Bhavana (Kannada actress)

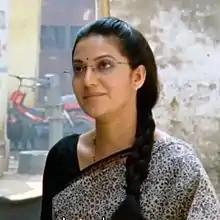
Bhavana in 2010 film "Vimukti"

Bhavana campaigned for INC candidates in the 2013 assembly elections in Davanagere among other constituencies. In 2012, she had campaigned for Jayaprakash Hegde of the Congress in Chikmagalur by-election to the Lok Sabha. In 2018, Bhavana Ramanna officially joined BJP. She rejoined INC in 2021